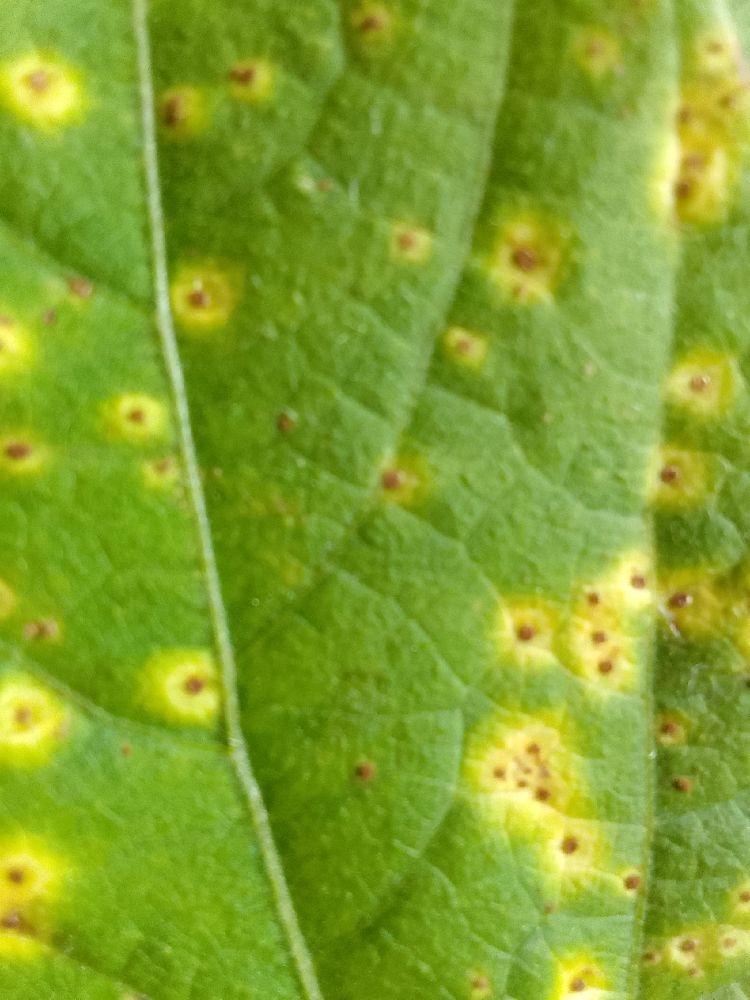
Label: rust